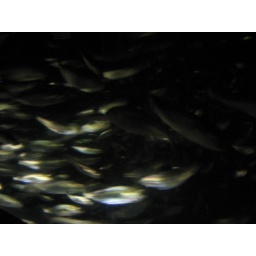
Some fish zooming along in a huge cramped cloud of movement. Boston Aquarium 11/24/08